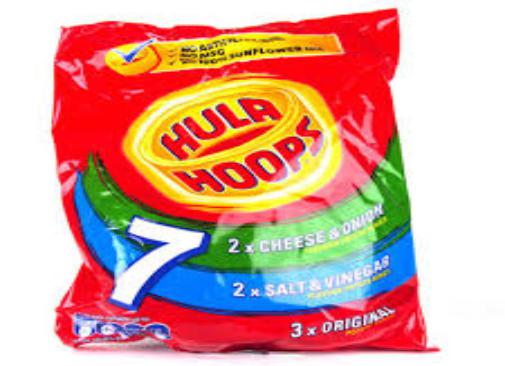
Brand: Hula Hoops
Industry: Food